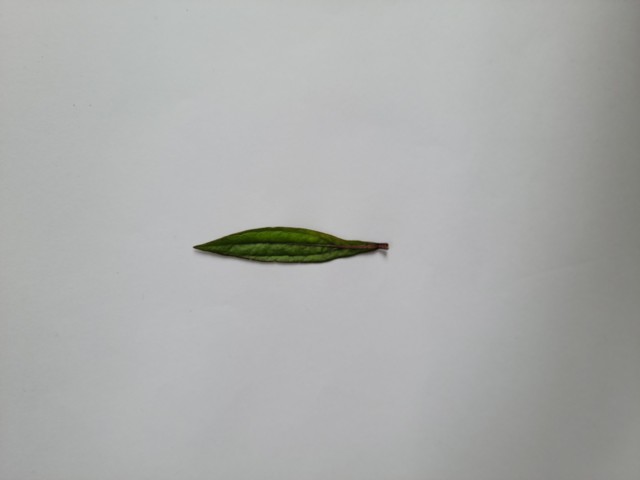
Plant: ayapan